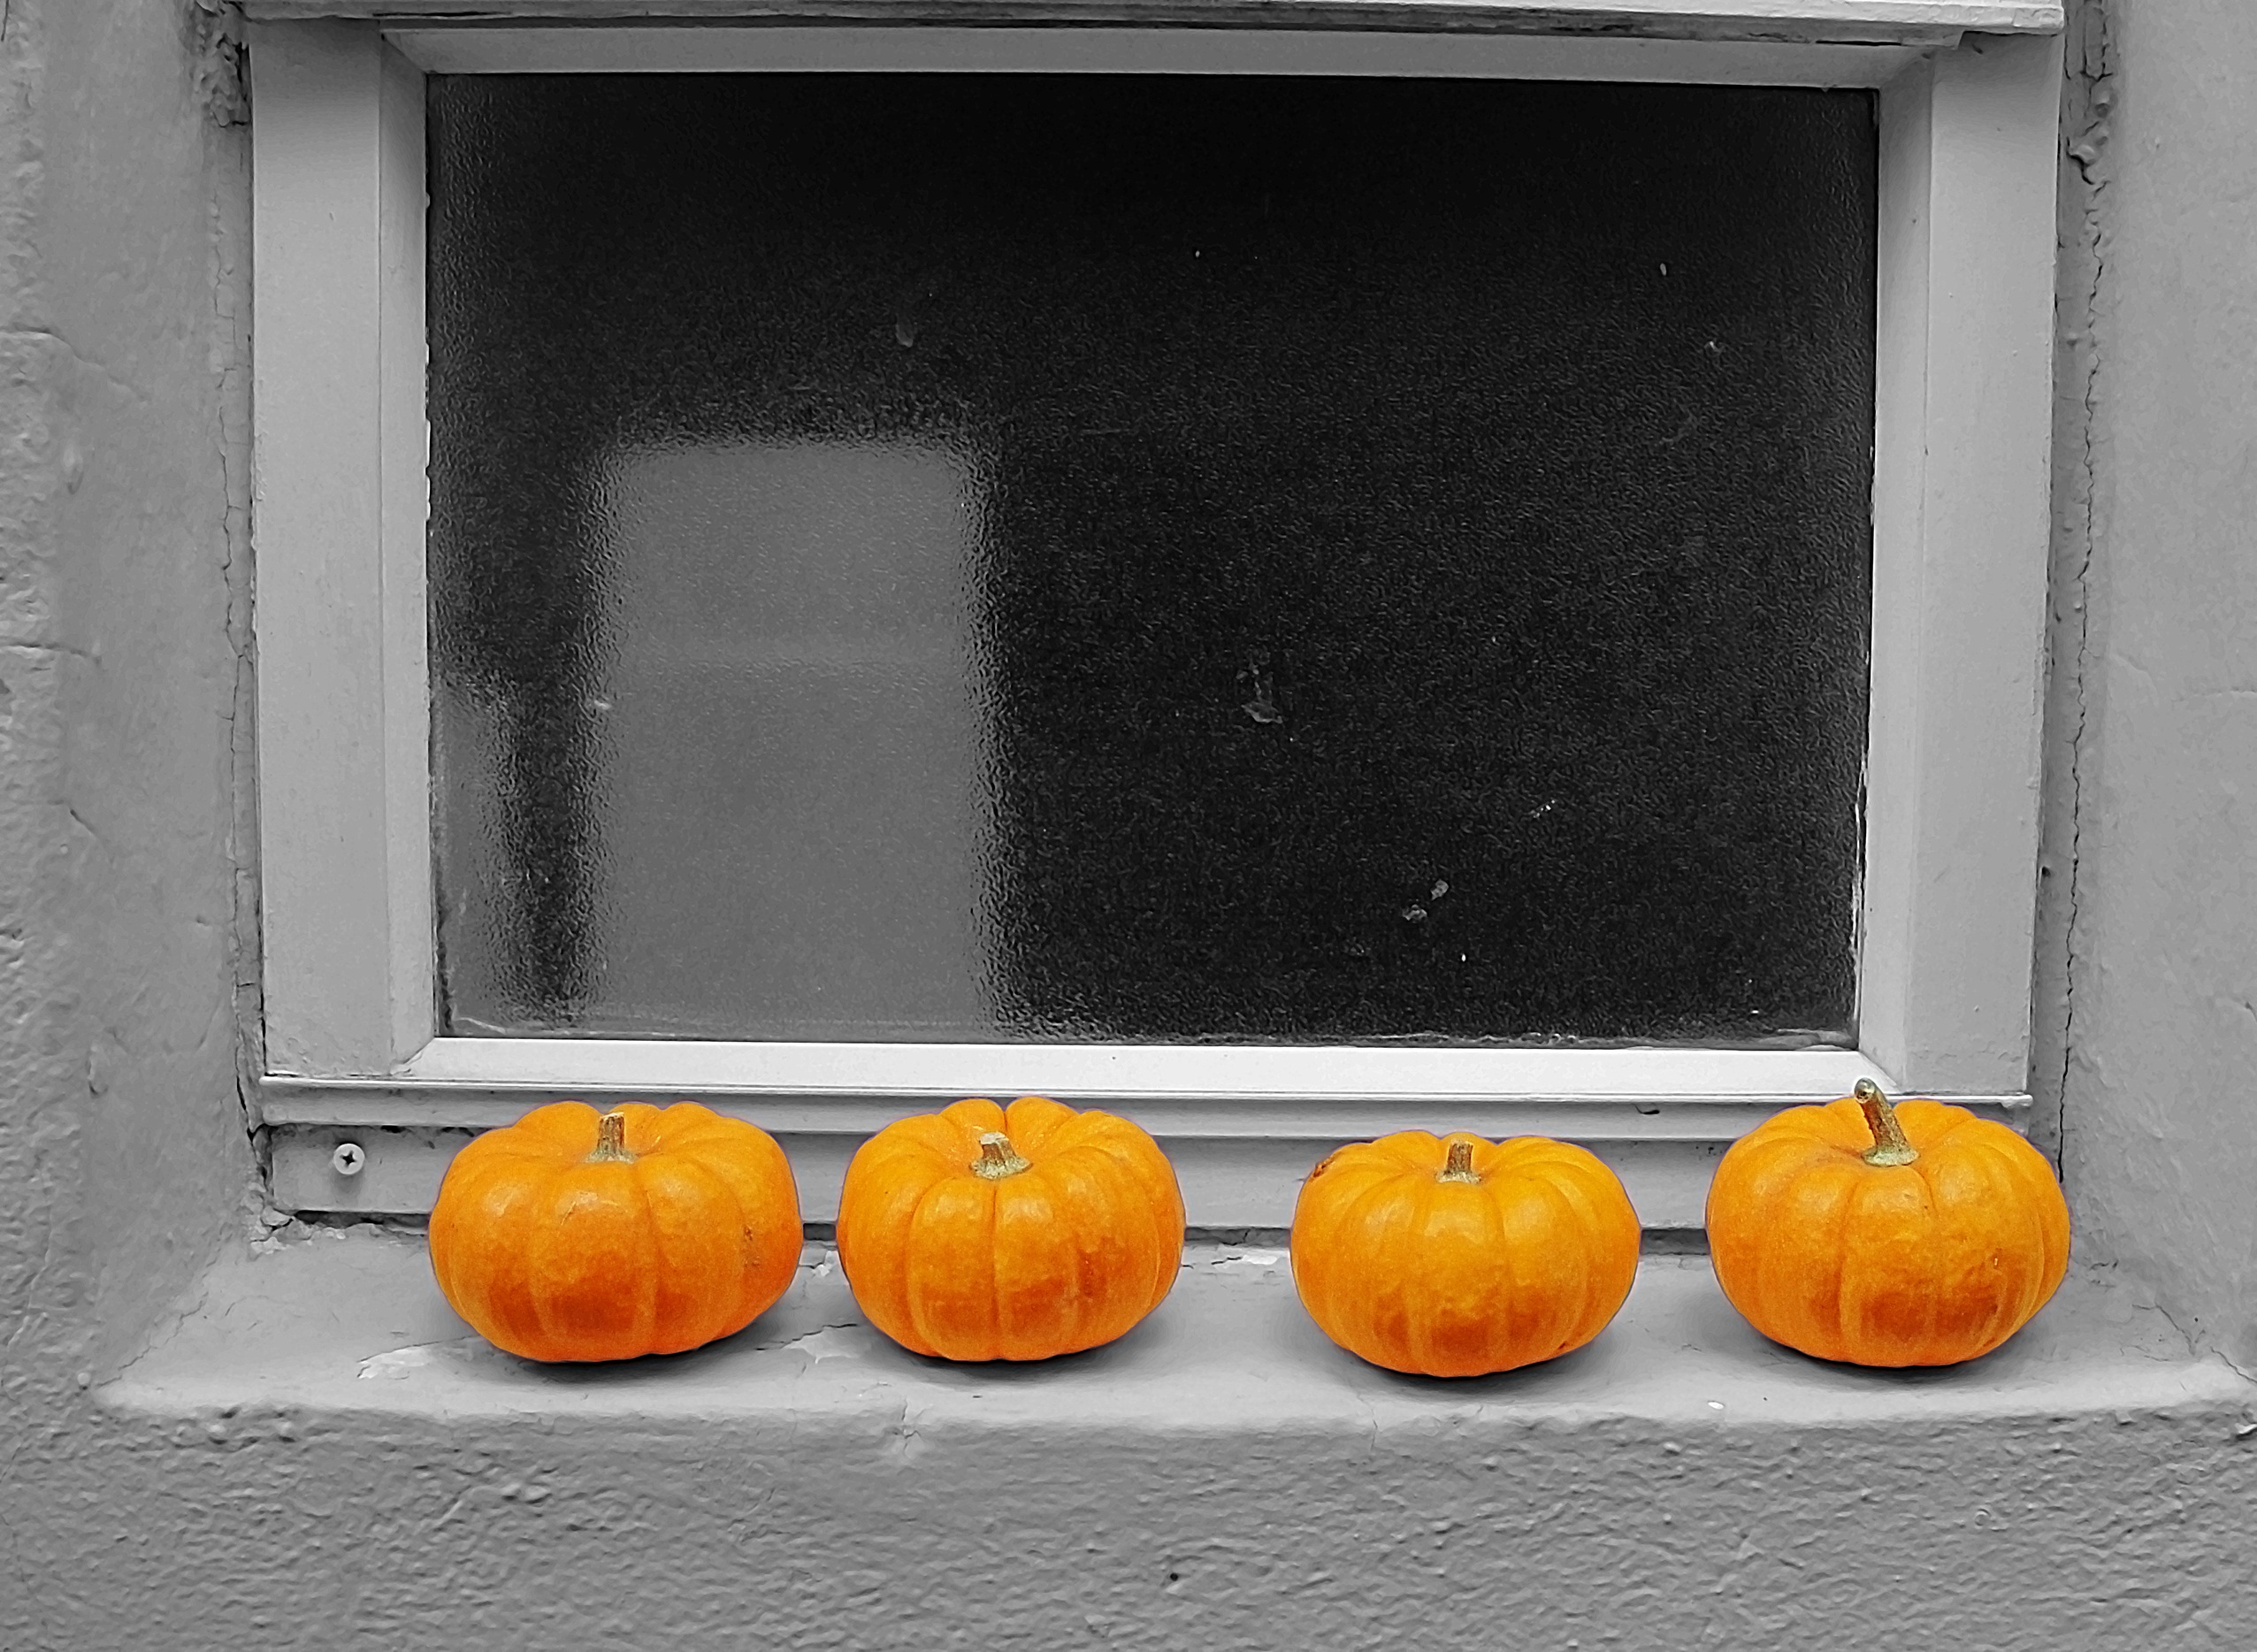
window, color, pumpkin, yellow, trim, pumpkins